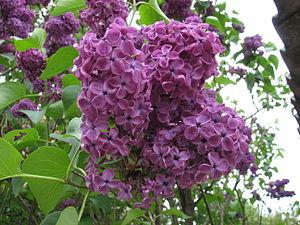
Cette liste de Tracheophyta de Bosnie-Herzégovine, ainsi que d’espèces introduites est un aperçu incomplet d’espèces de mousses, de fougères, de gymnospermes et d’angiospermes citées dans la littérature disponible en langues bosniaque, croate, serbe et serbo-croate. Cet aperçu n’inclue pas des espèces cultivées ni celles occasionnellement introduites.